Eugene Levy (politician)

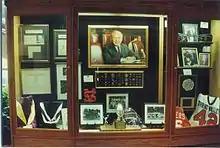
Museum case inside the Senator Eugene Levy Education Center in Ramapo, New York.

On July 30, 1990, the senator's home village of Montebello, New York, named December 1, Levy's birthday, as "Gene Levy Day".